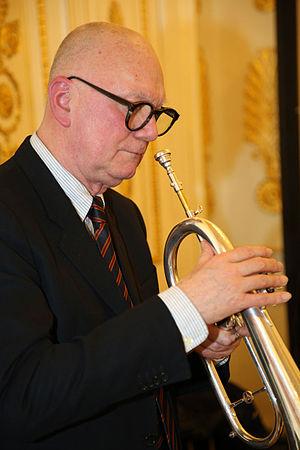
Franz Koglmann est un trompettiste et compositeur de jazz autrichien. Koglmann a joué ou enregistré avec une série de musiciens, comme Lee Konitz, Paul Bley, Georg Gräwe, Andrea Centazzo, Theo Jörgensmann, Wolfgang Reisinger, Enrico Rava, Yitzhak Yedid, John Lindberg et beaucoup d'autres.